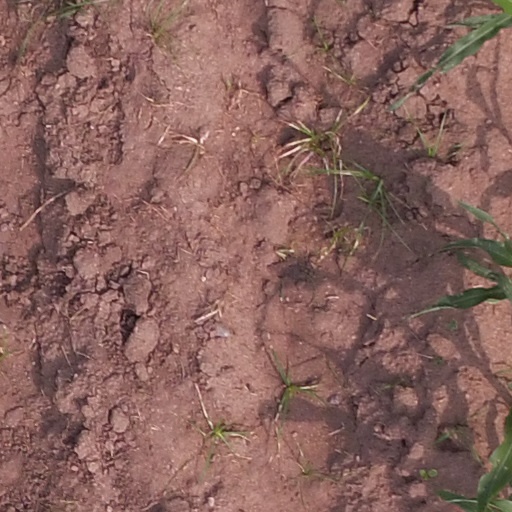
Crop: maize; corn